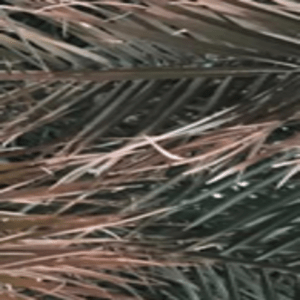
Label: Potassium Deficiency